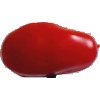
Label: Tomato 2